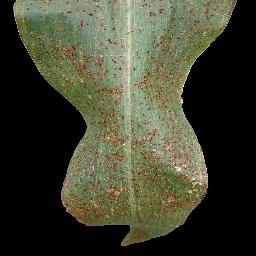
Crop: corn
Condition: (maize)_common_rust